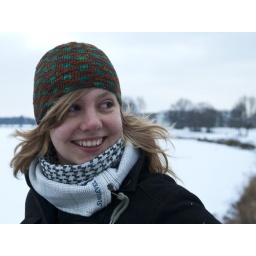
my double knit hat in brown